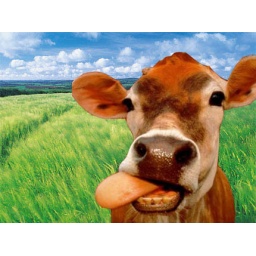
cow in field (after) magnetic lasso